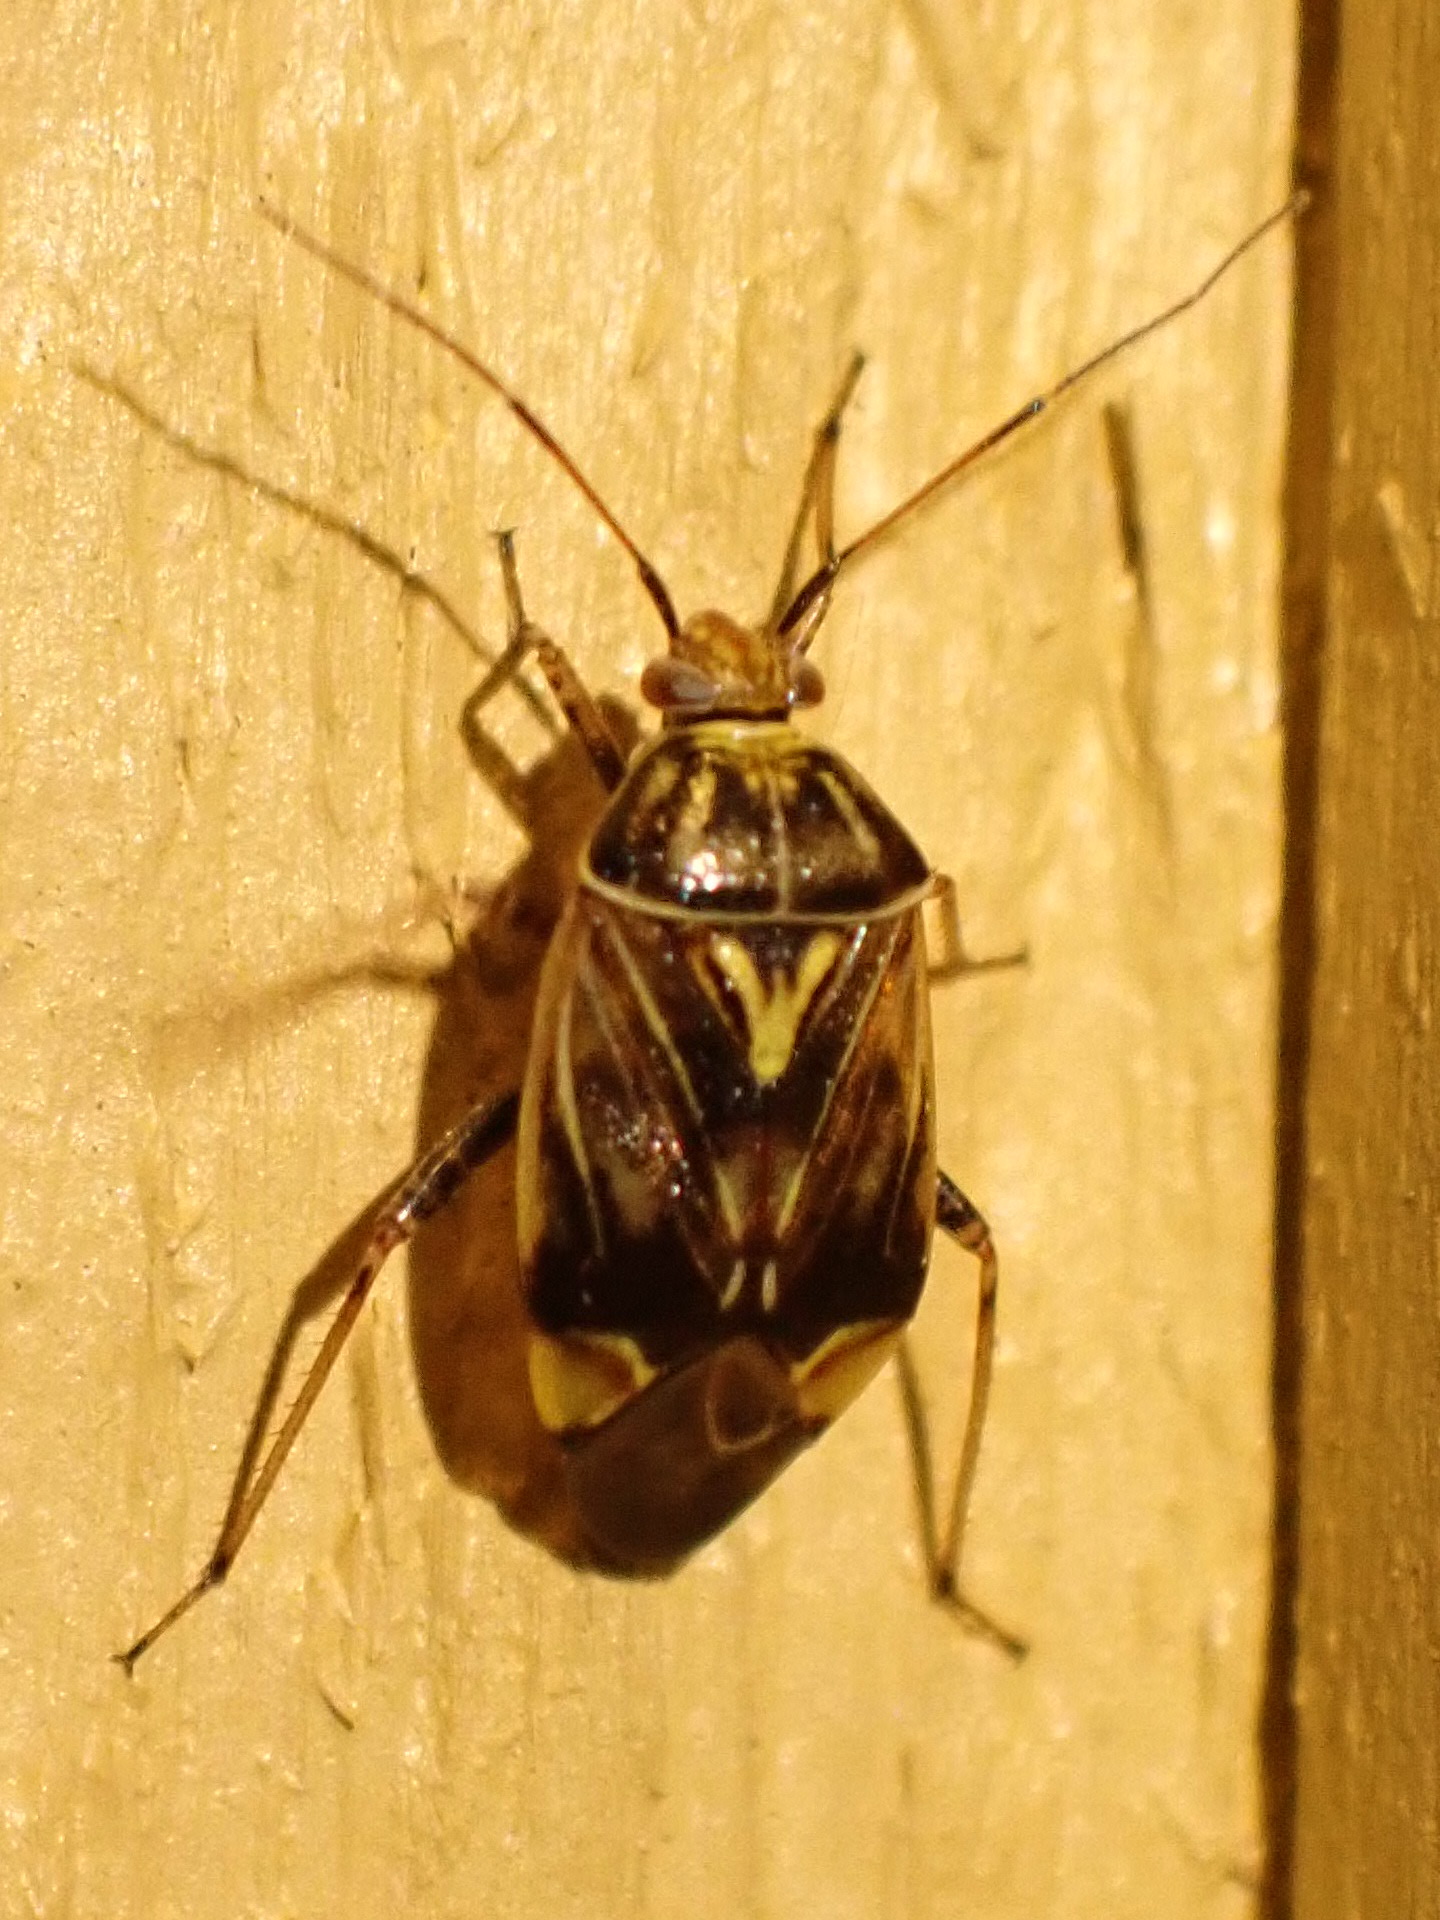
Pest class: lygus_bug